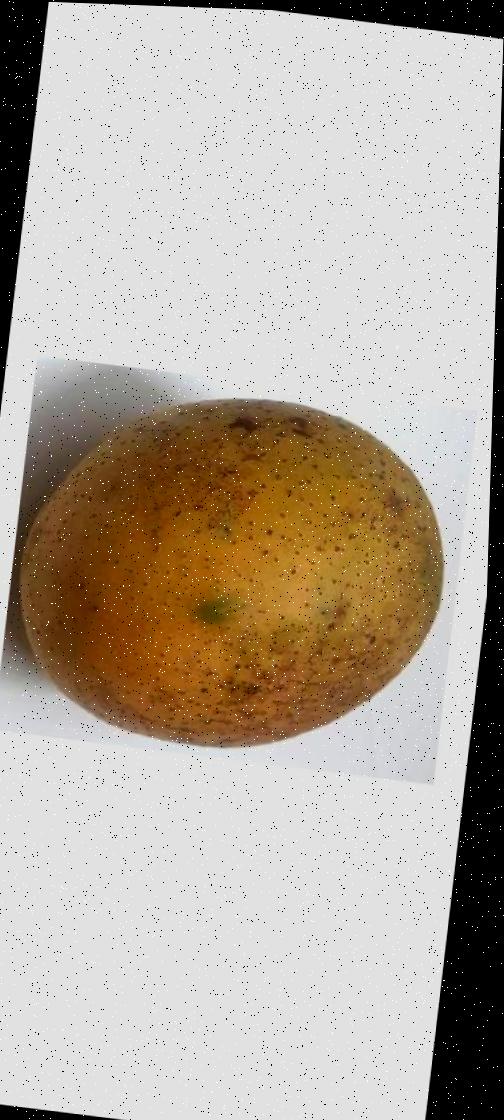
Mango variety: Gourmoti